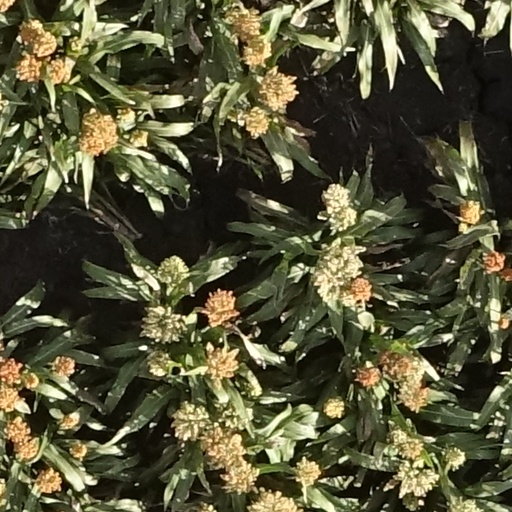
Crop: sorghum